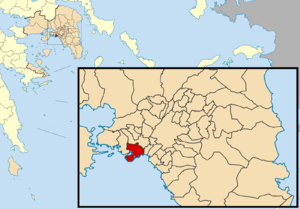
La Grèce est organisée depuis le 1ᵉʳ janvier 2011 en 13 régions et 325 dèmes.